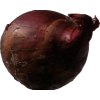
Label: red_onion